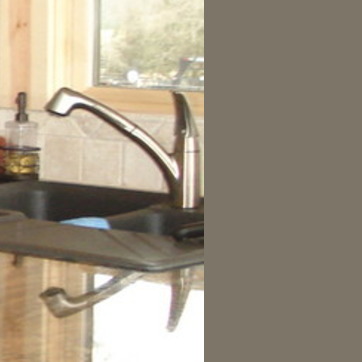
Material: metal